Boris Khmelnitsky

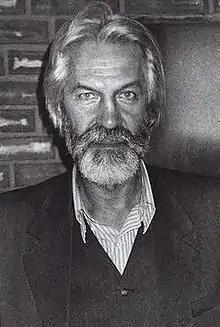

Boris Alexandrovich Khmelnitsky (born on 27 June 1940 in Ussuriysk, died on 16 February 2008 in Moscow) was a Russian theatre and movie actor.